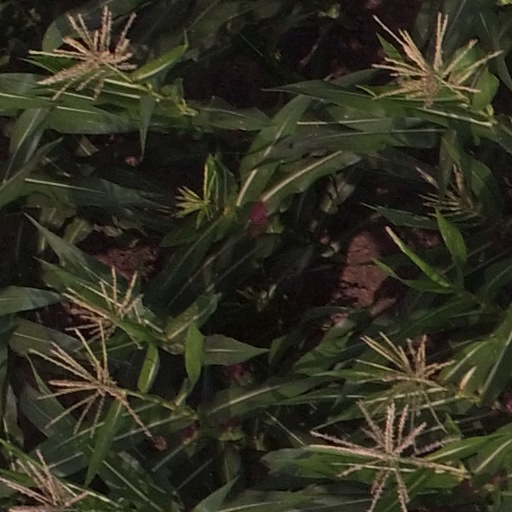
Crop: maize; corn